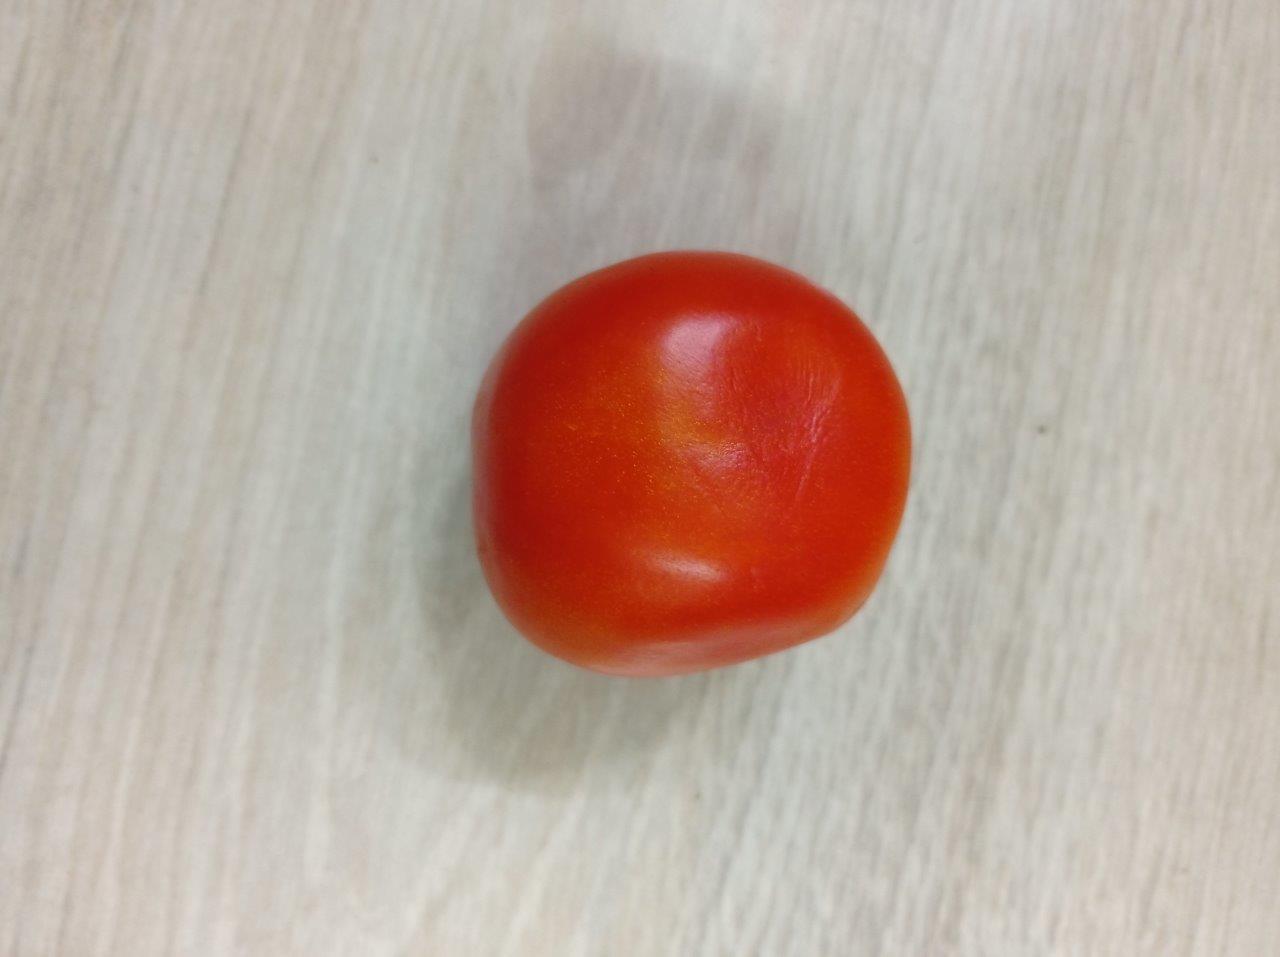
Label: Fresh